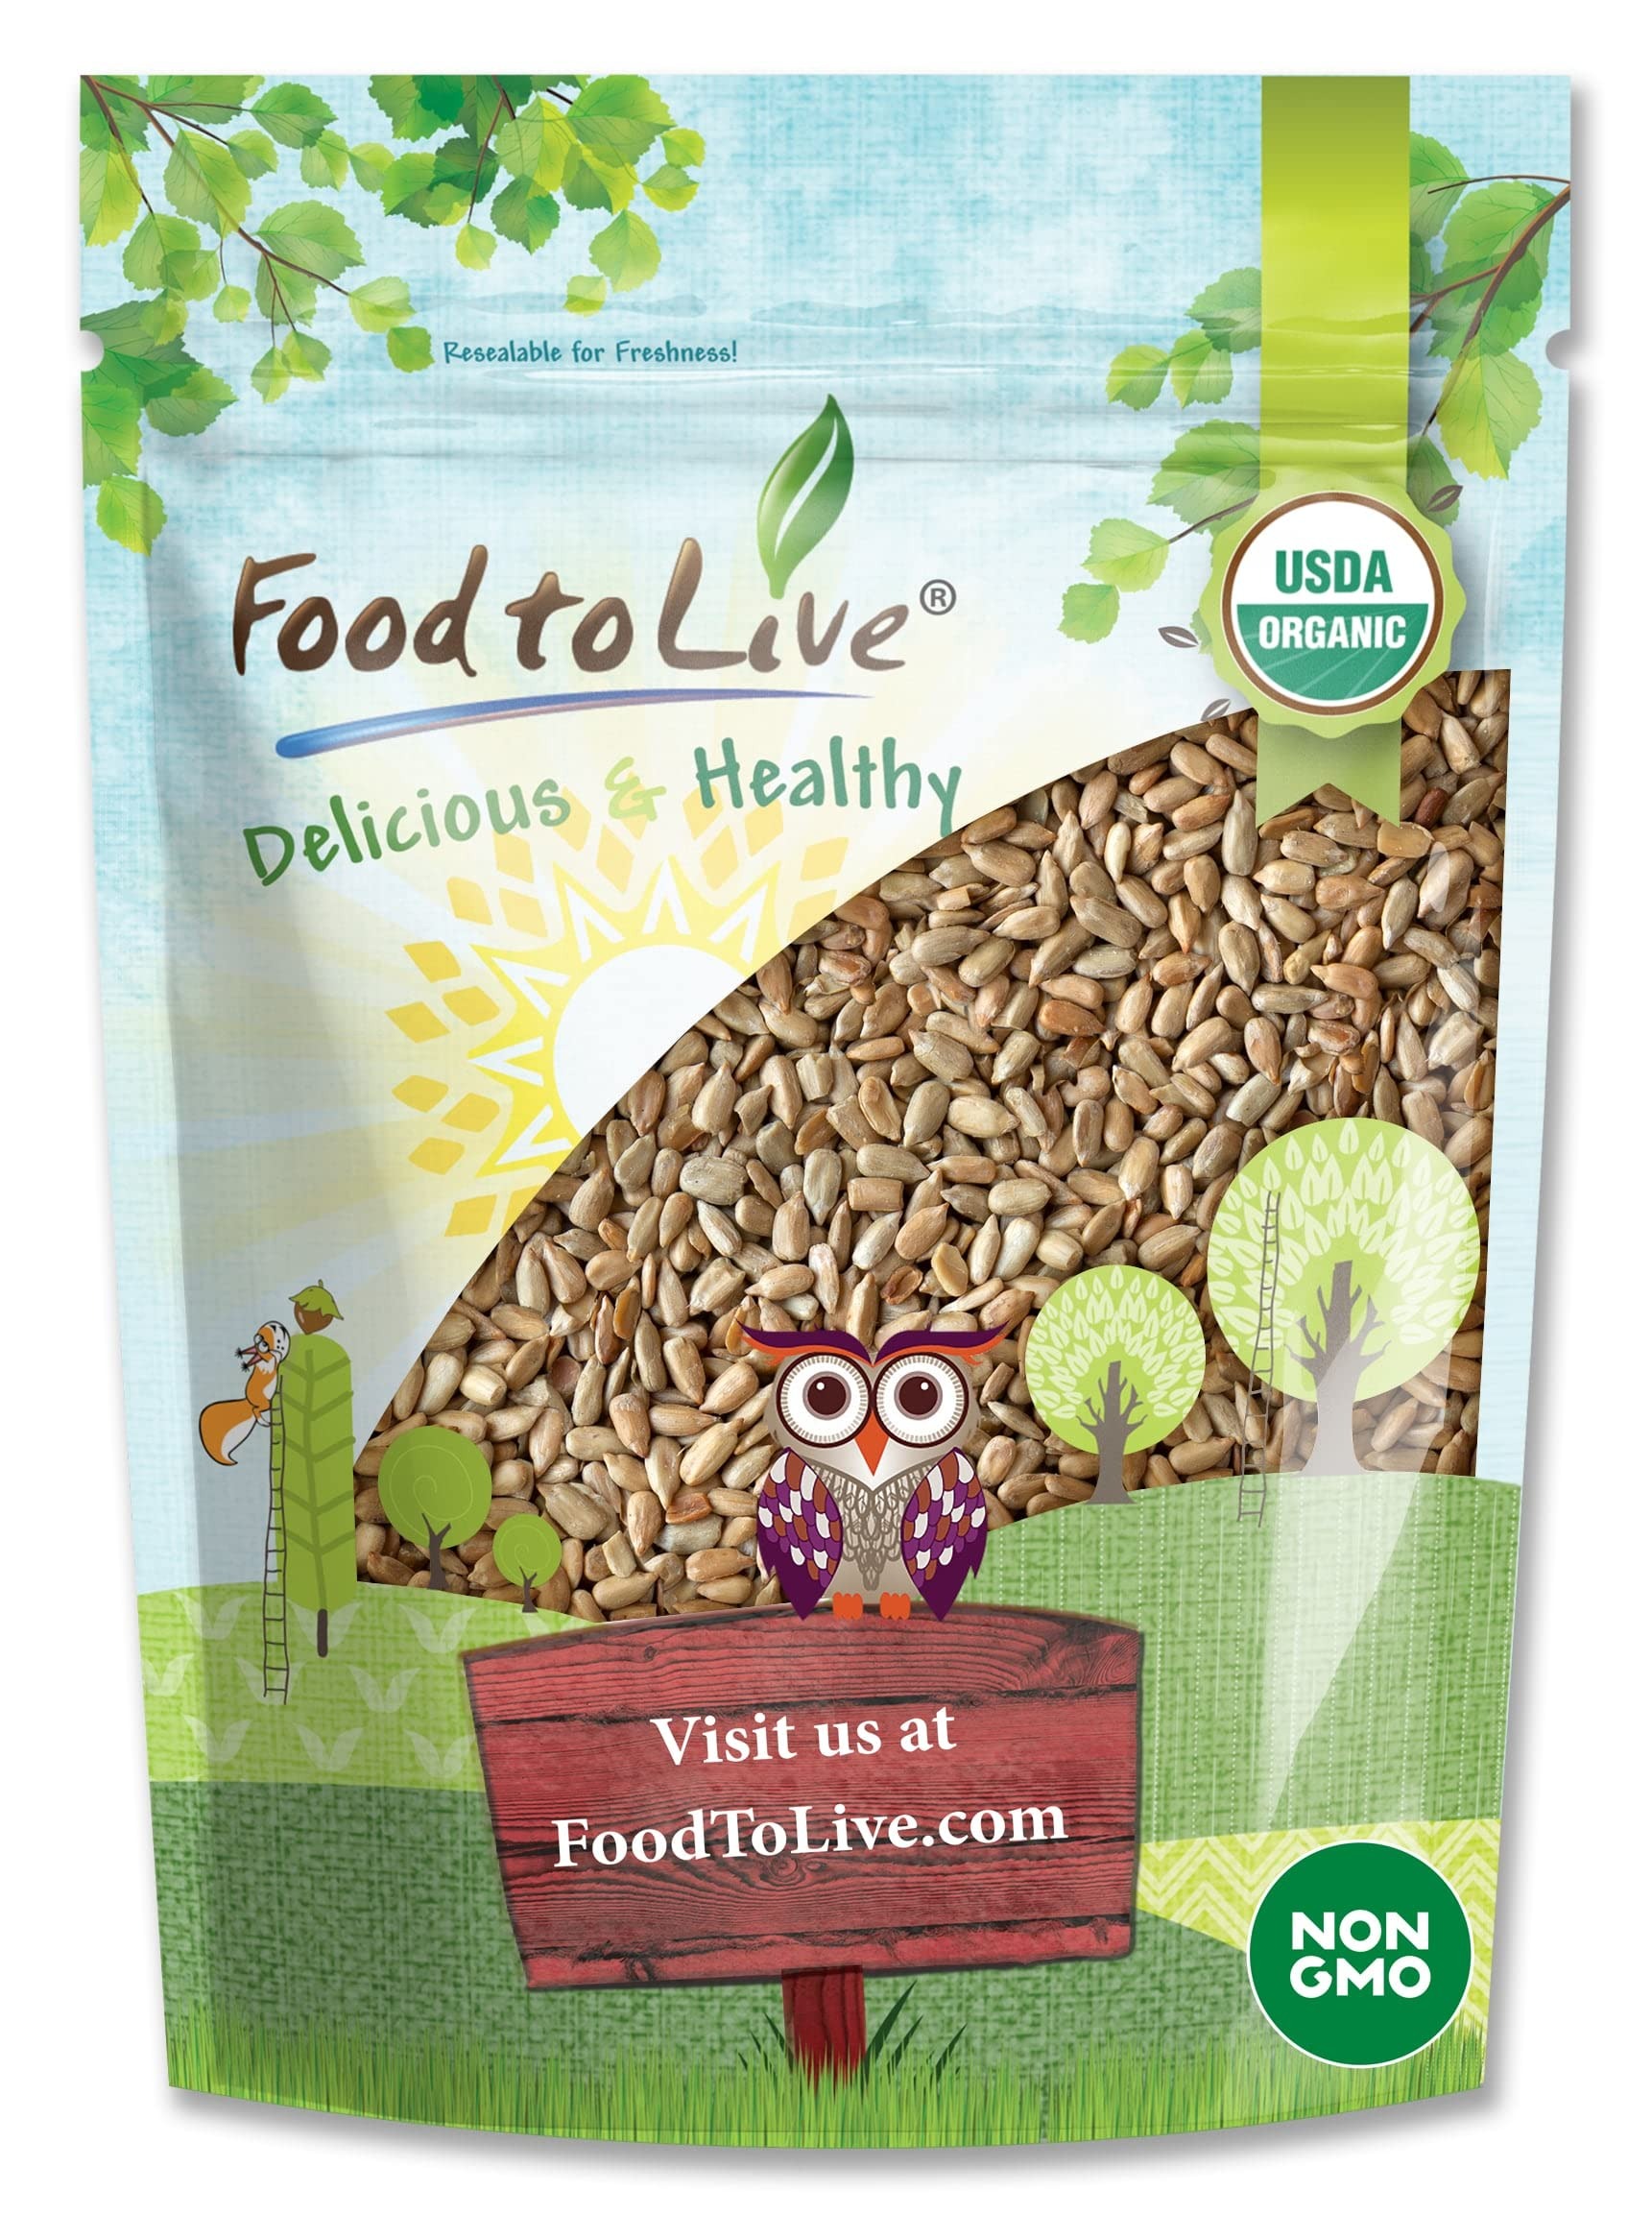
Item Name: Food to Live Organic Dry Roasted Sunflower Seed Kernels, 8 Oz Non-GMO, Unsalted, Oven Roasted, No Oil Added, Hulled, No Shell, Vegan, Kosher, Keto, Bulk. Rich in Protein and Healthy Fats. Tasty Snack
Bullet Point 1: ✔️ ORGANIC & NON-GMO: Food to Live Dry Roasted Sunflower Seeds are USDA Organic and Non-GMO. They’re Kosher and suitable for various diets including keto and vegan.
Bullet Point 2: ✔️ OVEN-ROASTED & NO OIL ADDED: Roasting to a perfect crunchy texture with absolutely no oil added, allows to enhance the seeds’ flavor without compromising their nutritional profile.
Bullet Point 3: ✔️ UNSALTED: Hulled Unsalted Sunflower Kernels have many versatilities uses and will become a staple product in your pantry. Because they’re unsalted, they can be added to both sweet and savory dishes.
Bullet Point 4: ✔️ HIGHLY NUTRITIOUS: Organic Roasted & Unsalted Sunflower Seeds by Food to Live are a great source of Vitamin E and A, Magnesium, Potassium, Fiber, Linoleic, and Oleic Fatty Acids.
Bullet Point 5: ✔️ SNACK & INGREDIENT: Roasted Sunflower Seeds can be used in trail mixes, baked goods, and protein bars. Add them to cereal, sprinkle them over sautéed vegetables, add to burgers or use instead of pine nuts in pesto. Plus, it’s a perfect right-out-of-the-bag snack.
Value: 8.0
Unit: Ounce

Price: 9.775